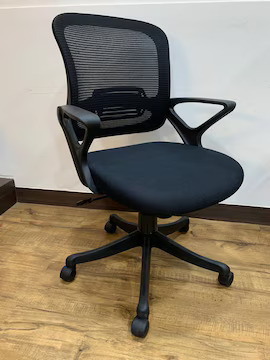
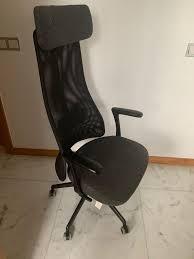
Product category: items_chair
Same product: no